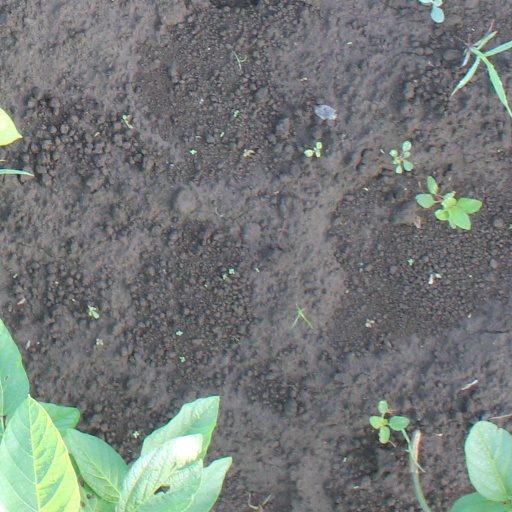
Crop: soybean